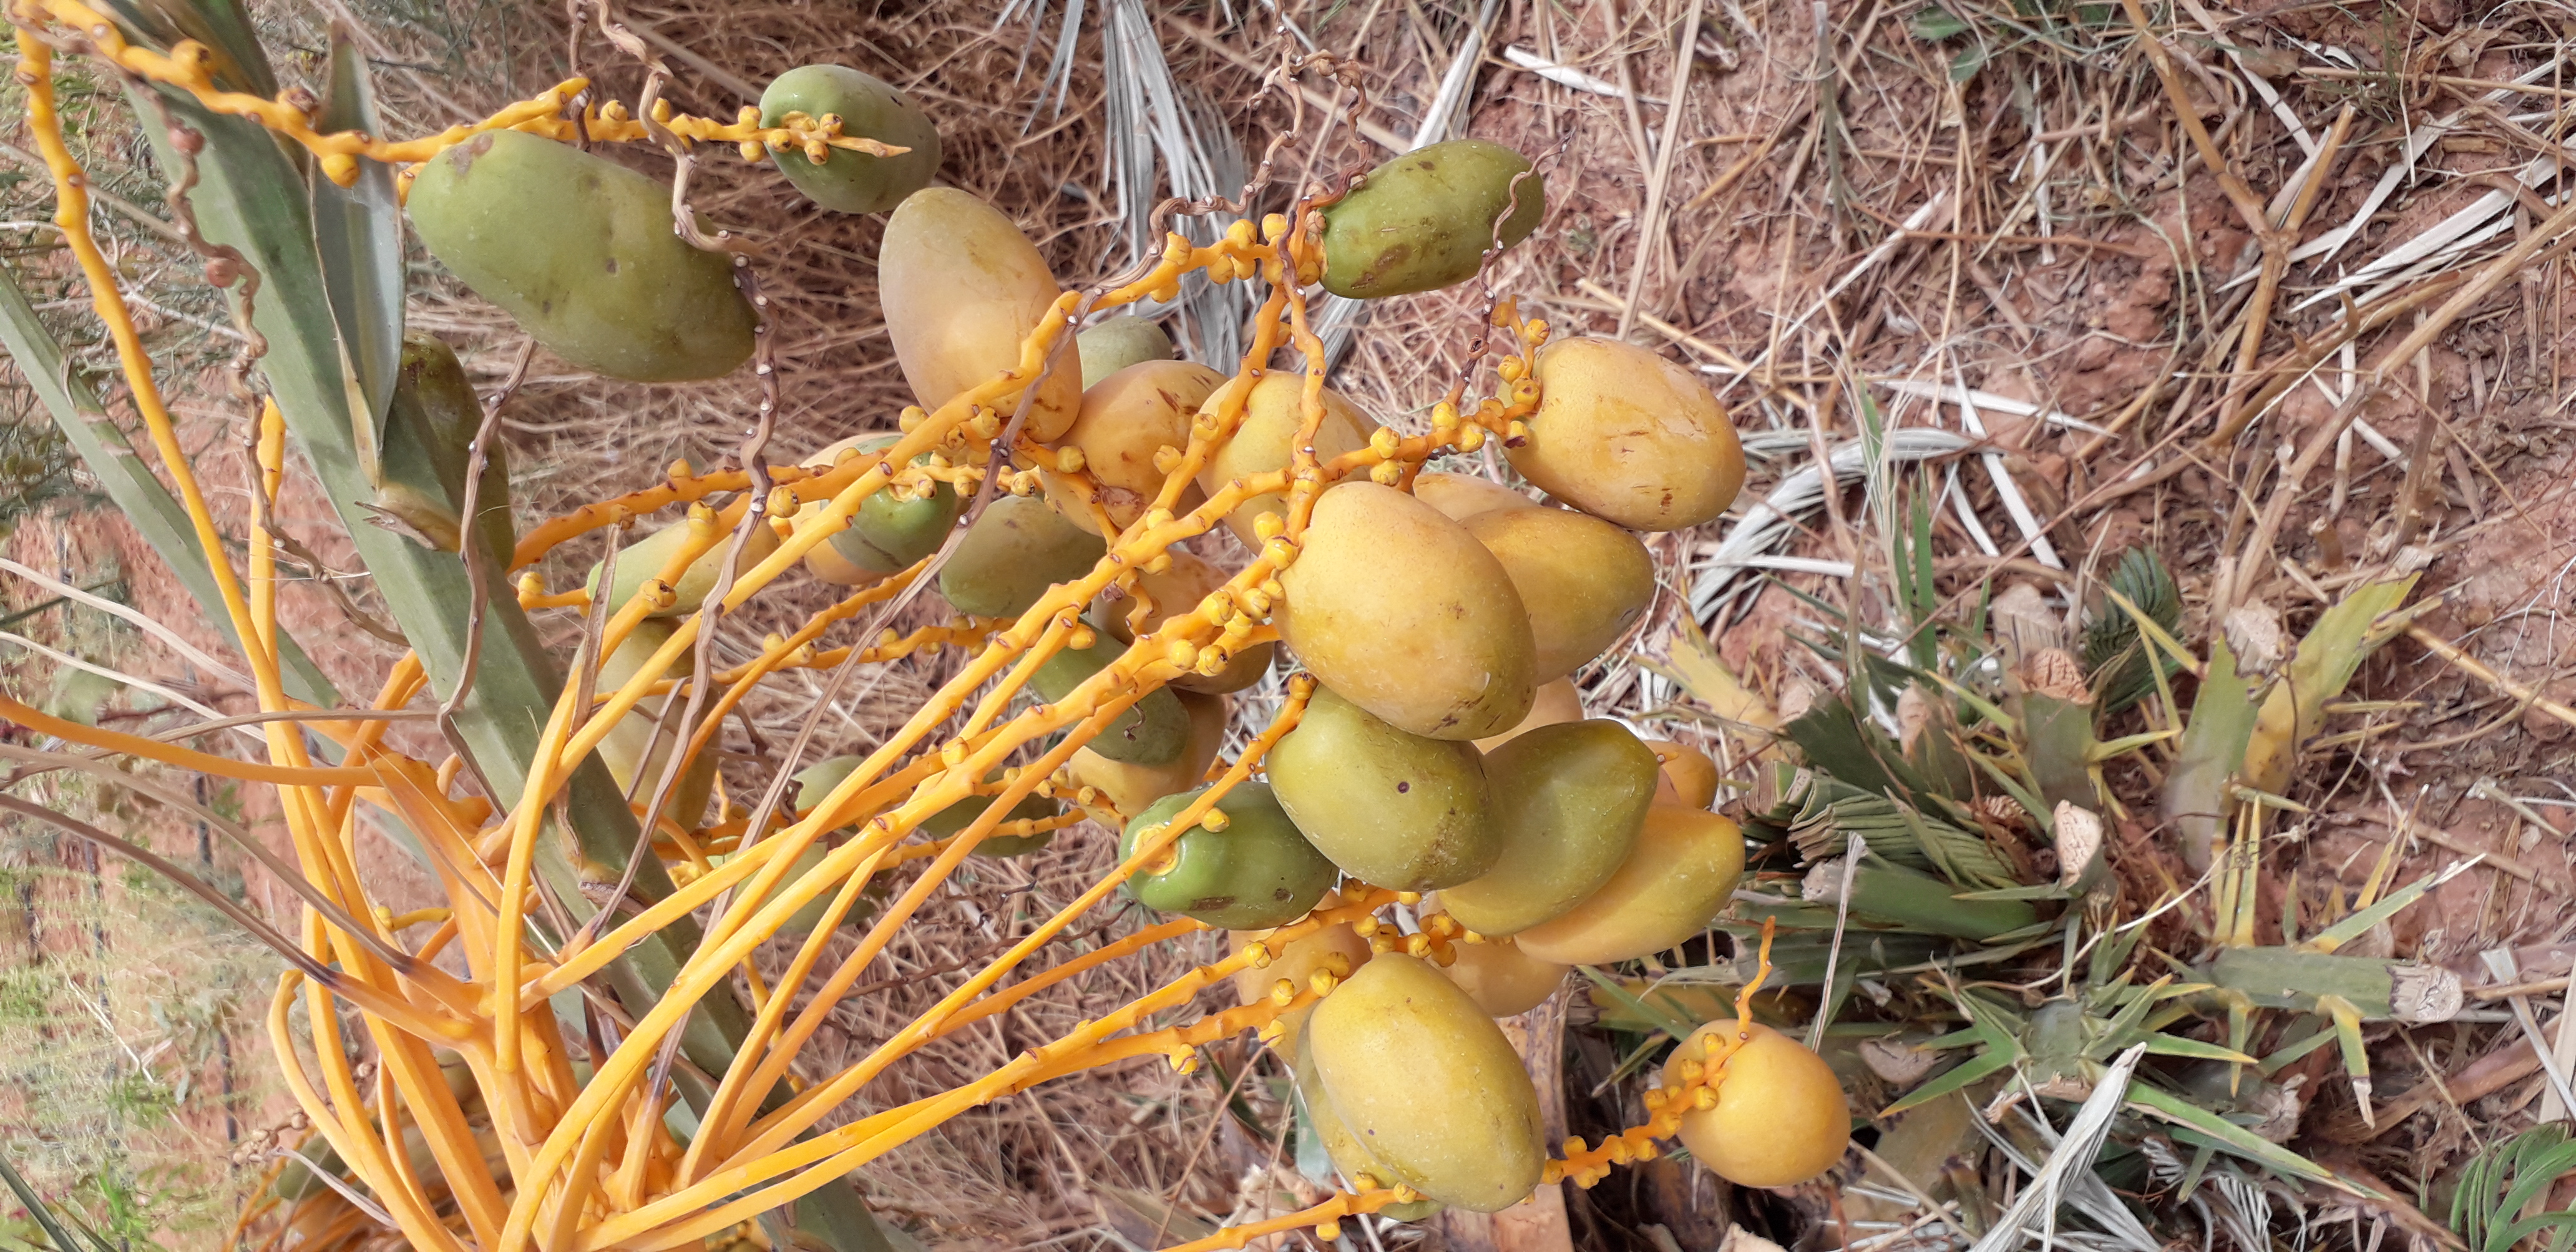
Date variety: Boumajhoul